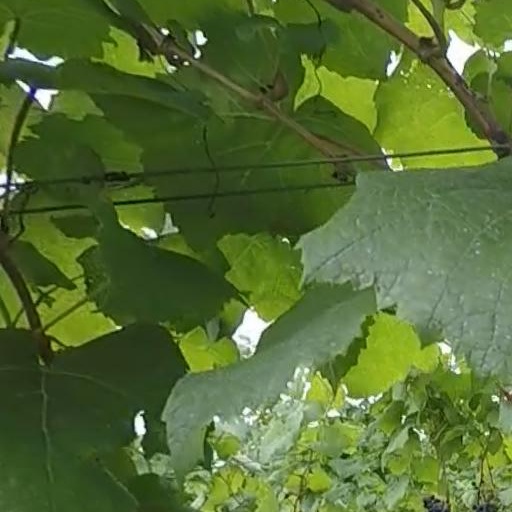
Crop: grape